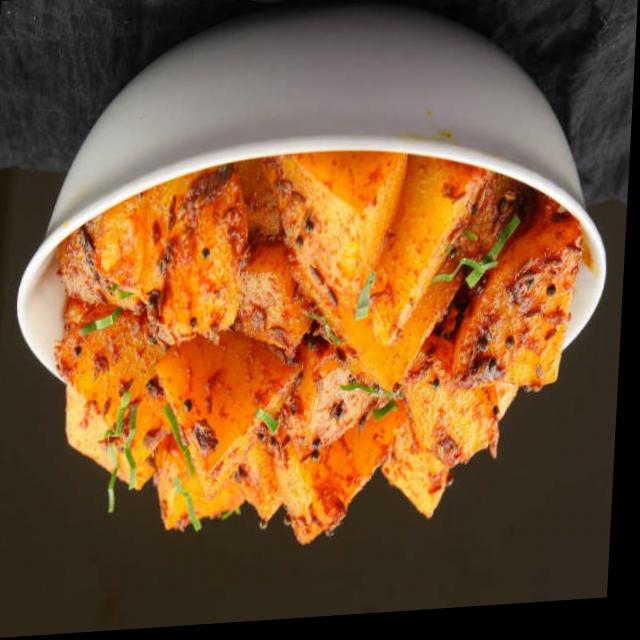
Dish: aloo_masala